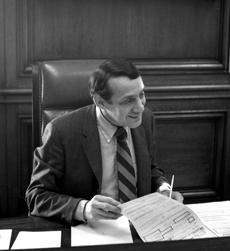
ฮาร์วีย์ มิลก์

| birthname = ฮาร์วี่ย์ เบอร์นาร์ด มิลก์
| image = Harvey Milk in 1978 at Mayor Moscone's Desk crop.jpg
| caption = มิลก์ ในปี ค.ศ. 1978
| alt = A black and white photograph of Harvey Milk sitting at the mayor's desk
| office = สมาชิกคณะกรรมการกำกับดูแลซานฟรานซิสโก เขต 5
| term_start = 8 มกราคม 1978
| term_end = 27 พฤศจิกายน 1978
| predecessor = "ดิสทริกต์ คริเอเอ็ด"
| successor = แฮร์รี่ บริตต์
| constituency = The Castro, San Francisco, California|The CastroHaight-AshburyDuboce TriangleNoe Valley
| birth_place = วู้ดมีเรค
| death_date =nowrap|
| death_place = ซานฟรานซิสโก
| party = พรรคริพับลิกัน (สหรัฐ)|พรรคริพับลิกัน พรรคเดโมแครต (สหรัฐ)|พรรคเดโมแครต
| residence = ซานฟรานซิสโก
| alma_mater = มหาวิทยาลัยอัลบานี
| profession = นักการเมือง นักธุรกิจ
|branch = ไฟล์:Flag of the United States Navy (unofficial proportions).svg|23px กองทัพเรือสหรัฐ
|serviceyears = 1951–1955
|rank = ไฟล์:US-O2 insignia.svg|10px เรือเอก (ด้อยอาวุโส)
|unit = USS Kittiwake (ASR-13)|USS "Kittiwake" (ASR-13)
|awards=ไฟล์:Presidential Medal of Freedom (ribbon).png|50px|link=Presidential Medal of Freedom 2009 (หลังจากเสียชีวิต)
|death_cause=ถูกลอบสังหาร
ฮาร์วี่ย์ เบอร์นาร์ด มิลก์ (; 22 พฤษภาคม 1930 – 27 พฤศจิกายน 1978) เป็นนักการเมืองชาวอเมริกันคนแรกที่เปิดเผยว่าเป็นเกย์ เขาเกิดและโตที่นิวยอร์กแต่ต่อมาย้ายมาอยู่ที่ซานฟรานซิสโกเปิดร้านขายกล้องถ่ายรูปในย่านแคสโตร กับแฟนหนุ่มสกอตต์ สมิธ ในช่วงต้นปี ค.ศ. 1970 เป็นคดีที่รัฐบาลโดนจับได้ว่าเข้าไปจารกรรมข้อมูลของคู่แข่งฝ่ายตรงข้าม ทำให้ประธานาธิบดีริชาร์ด นิกสันต้องลาออก มิลก์จึงลงสมัครชิงเก้าอี้สภาที่ปรึกษาของเมืองและตำแหน่งทางการเมืองอื่นอีกหลายครั้ง แต่ก็ไม่ประสบความสำเร็จจนในปี ค.ศ. 1977 เขาได้รับเลือกให้เข้าไปนั่งในสภาที่ปรึกษาแห่งซานฟรานซิสโก
หลังจากดำรงตำแหน่งทางการเมืองมาระยะหนึ่ง เขาได้มีเรื่องบาดหมางกับแดน ไวท์คู่แข่งทางการเมืองที่เกลียดเกย์ ทำให้มิลก์ถูกไวท์ยิงในระยะเผาขนจนเสียชีวิตกับนายกเทศมนตรีซานฟรานซิสโก วิกเตอร์ การ์เบอร์
แม้จะเป็นช่วงเวลาสั้นๆ ของเขาในการเมือง แต่มิลก์ได้กลายเป็นไอคอนมรณสักขีในชุมชนเกย์ซานฟรานซิสโกMilk was described as a martyr by news outlets as early as 1979, by biographer Randy Shilts in 1982, and University of San Francisco professor Peter Novak in 2003. United Press International October 15, 1979; printed in the "Edmonton Journal", p. B10; Skelton, Nancy; Stein, Mark October 22, 1985. S.F. Assassin Dan White Kills Himself, "Los Angeles Times", ; Shilts, p. 348; Nolte, Carl November 26, 2003. "City Hall Slayings: 25 Years Later", "The San Francisco Chronicle", p. A-1. ในปี ค.ศ. 2002 เขาถูกเรียกว่า "บุคคลที่มีชื่อเสียงมากที่สุดและสำคัญมากที่สุดของกลุ่มบุคคลที่มีความหลากหลายทางเพศ ตั้งแต่การเลือกตั้งที่เคยมีมาในสหรัฐ"Smith and Haider-Markel, p. 204. หลังจากเสียชีวิต ในปี ค.ศ. 2009 มิลก์ได้รับเครื่องอิสริยาภรณ์เหรียญอิสรภาพประธานาธิบดี
== อ้างอิง==
== หมายเหตุ ==
== แหล่งข้อมูลอื่น ==
*
*
* Harvey Milk Foundation
* Official Harvey Milk Day Website
* The James C. Hormel Gay & Lesbian Center at the San Francisco Public Library holds the Harvey Milk Archives–Scott Smith Collection.
* Harvey Milk photo history by Strange de Jim, with photos by Daniel Nicoletta
* Harvey Milk, Second Sight: Personal Photographs
* Significant collection of photographs and Milk history
* Harvey Milk City Hall Memorial Organization dedicated to placing a bust of Harvey Milk in San Francisco's City Hall.
* The Gay, Lesbian, Bisexual, Transgender Historical Society Holds artifacts of Milk, including the suit he was wearing when shot by Dan White
* Harvey Milk Center for the Arts
* Harvey Milk: What His Presidential Medal of Freedom Means to All Americans by Chuck Wolfe (executive)|Chuck Wolfe
* The Unknown Adventures of Harvey Milk in Dallas by Vince Emery
หมวดหมู่:บุคคลที่เกิดในปี พ.ศ. 2473
หมวดหมู่:บุคคลที่เสียชีวิตในปี พ.ศ. 2521
หมวดหมู่:ผู้ได้รับอิสริยาภรณ์เหรียญแห่งอิสรภาพของประธานาธิบดี
หมวดหมู่:นักการเมืองอเมริกัน|ฮาร์วี่ย์ มิลค์
หมวดหมู่:พรรคริพับลิกัน (สหรัฐ)
หมวดหมู่:ศิษย์เก่าจากมหาวิทยาลัยอัลบานี
หมวดหมู่:ชายรักร่วมเพศชาวอเมริกัน
หมวดหมู่:นักการเมืองที่มีความหลากหลายทางเพศ